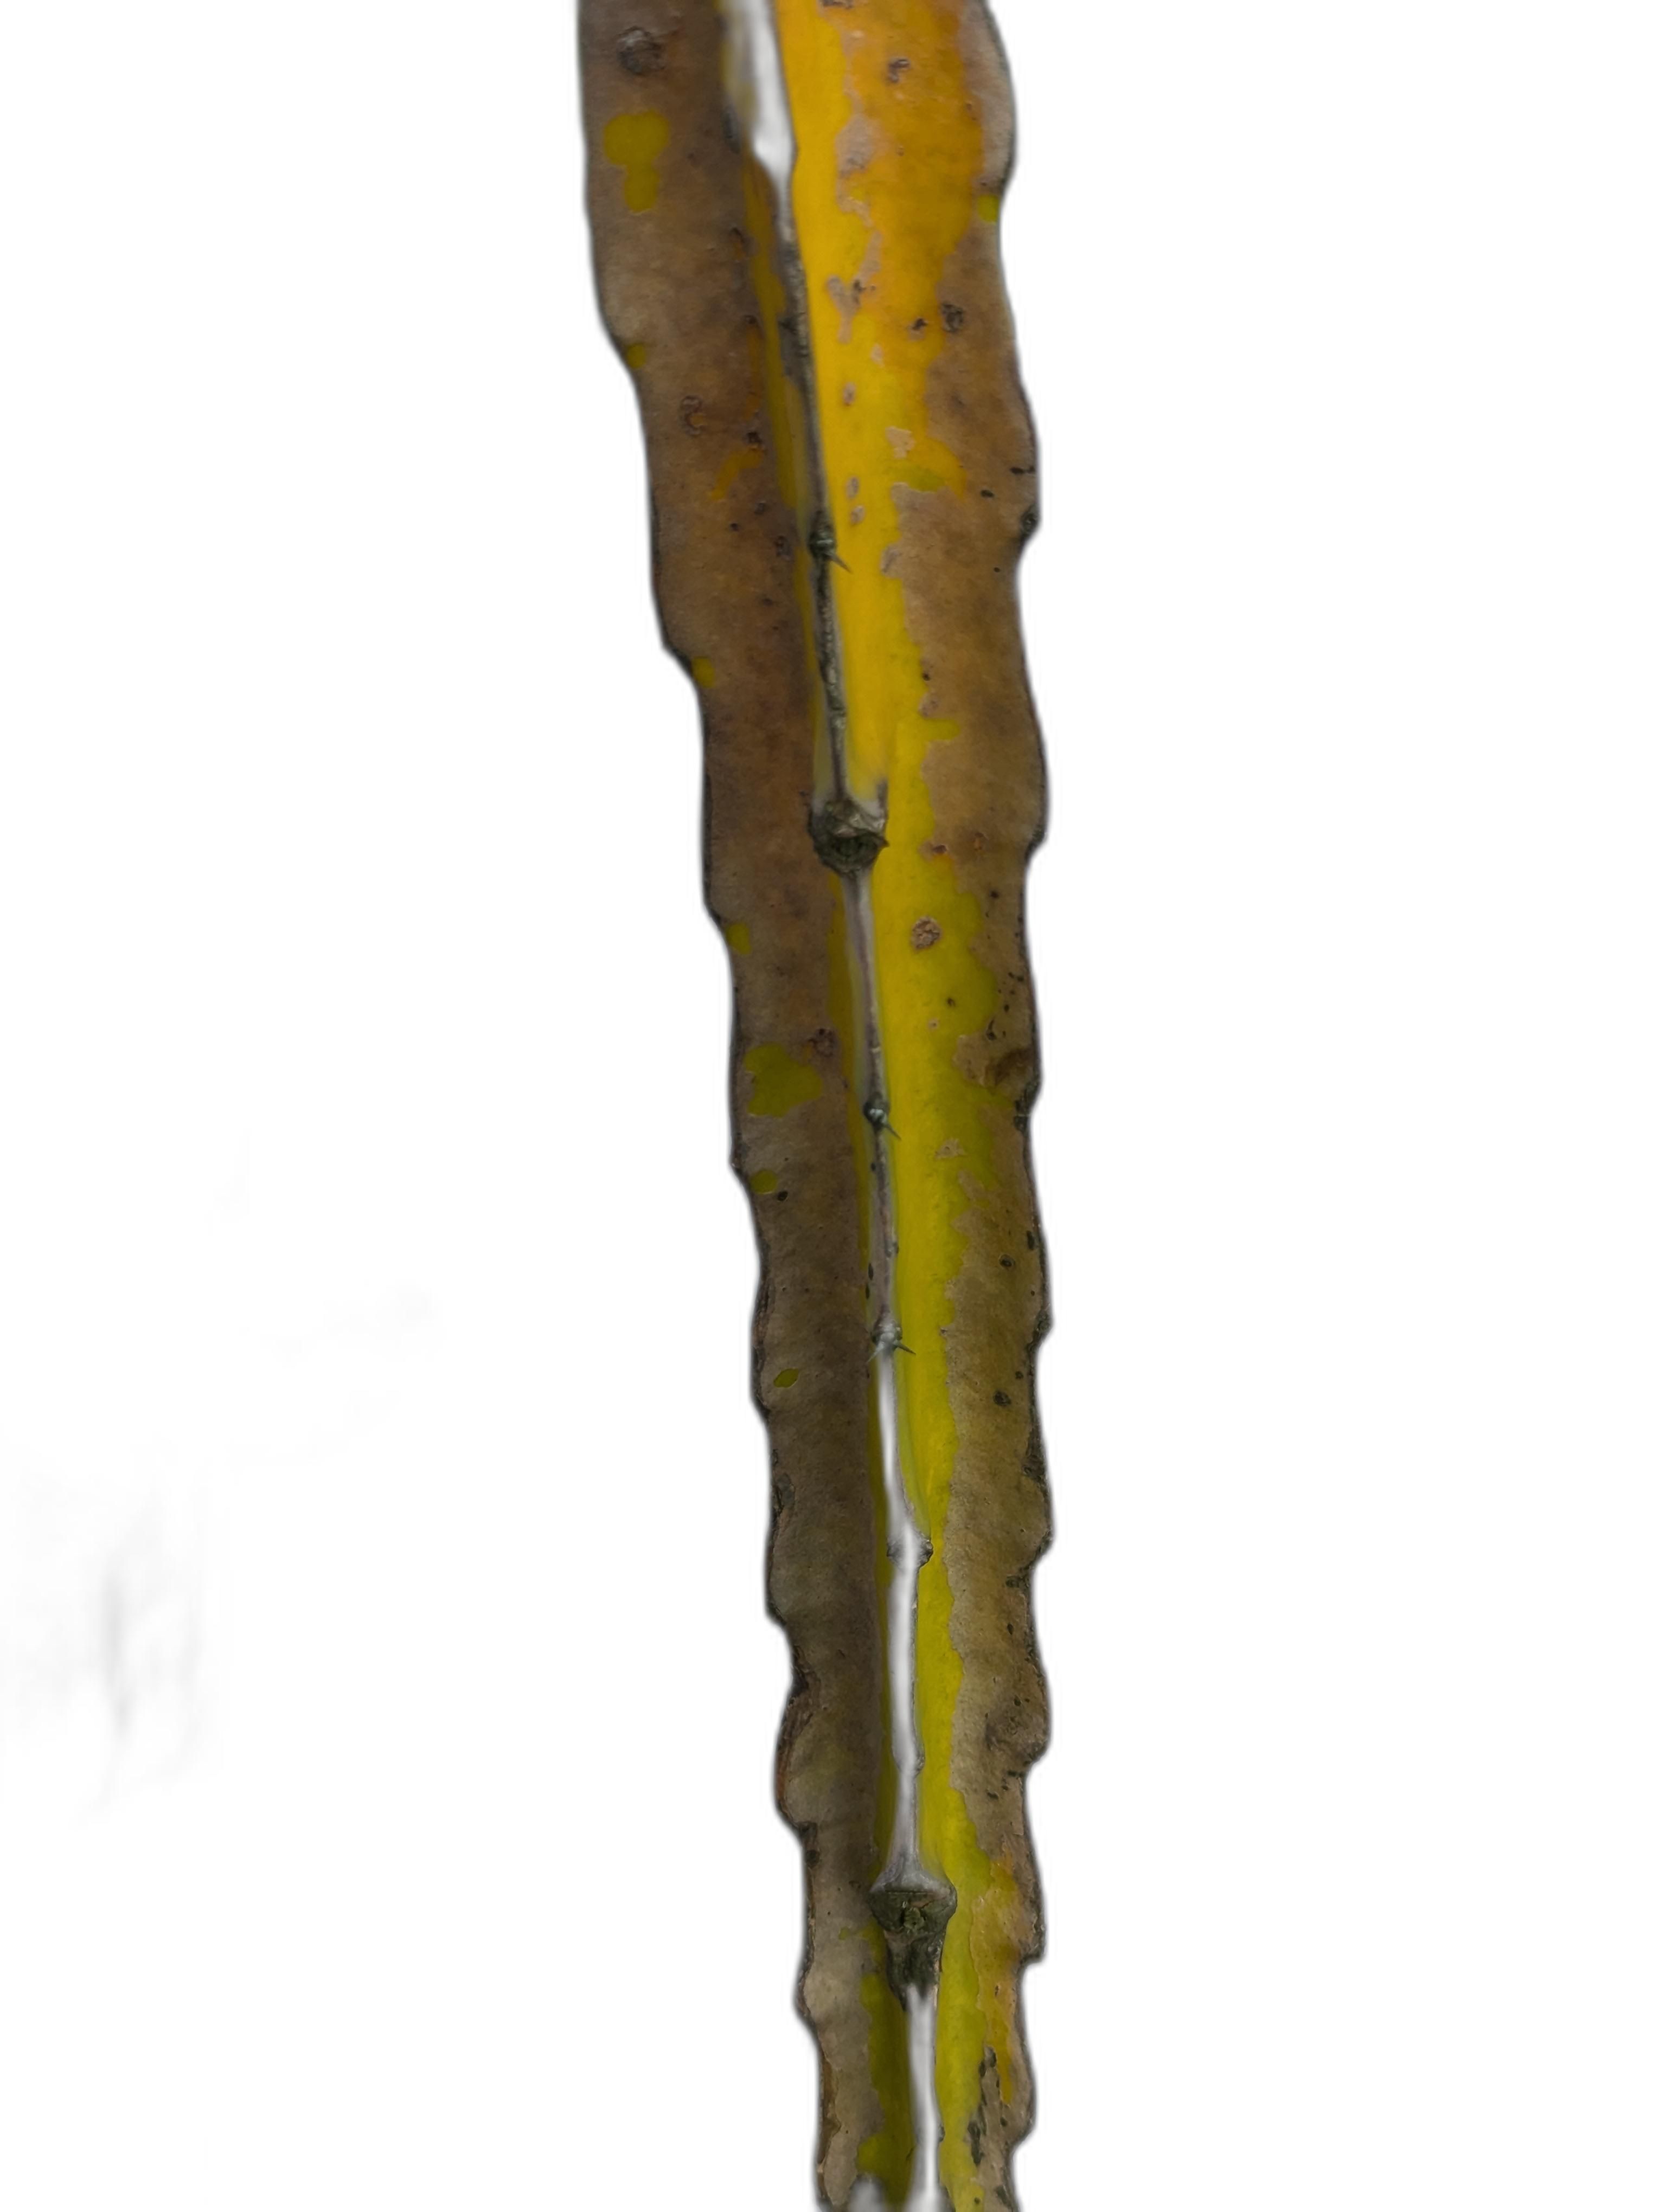
Label: Bad leaf